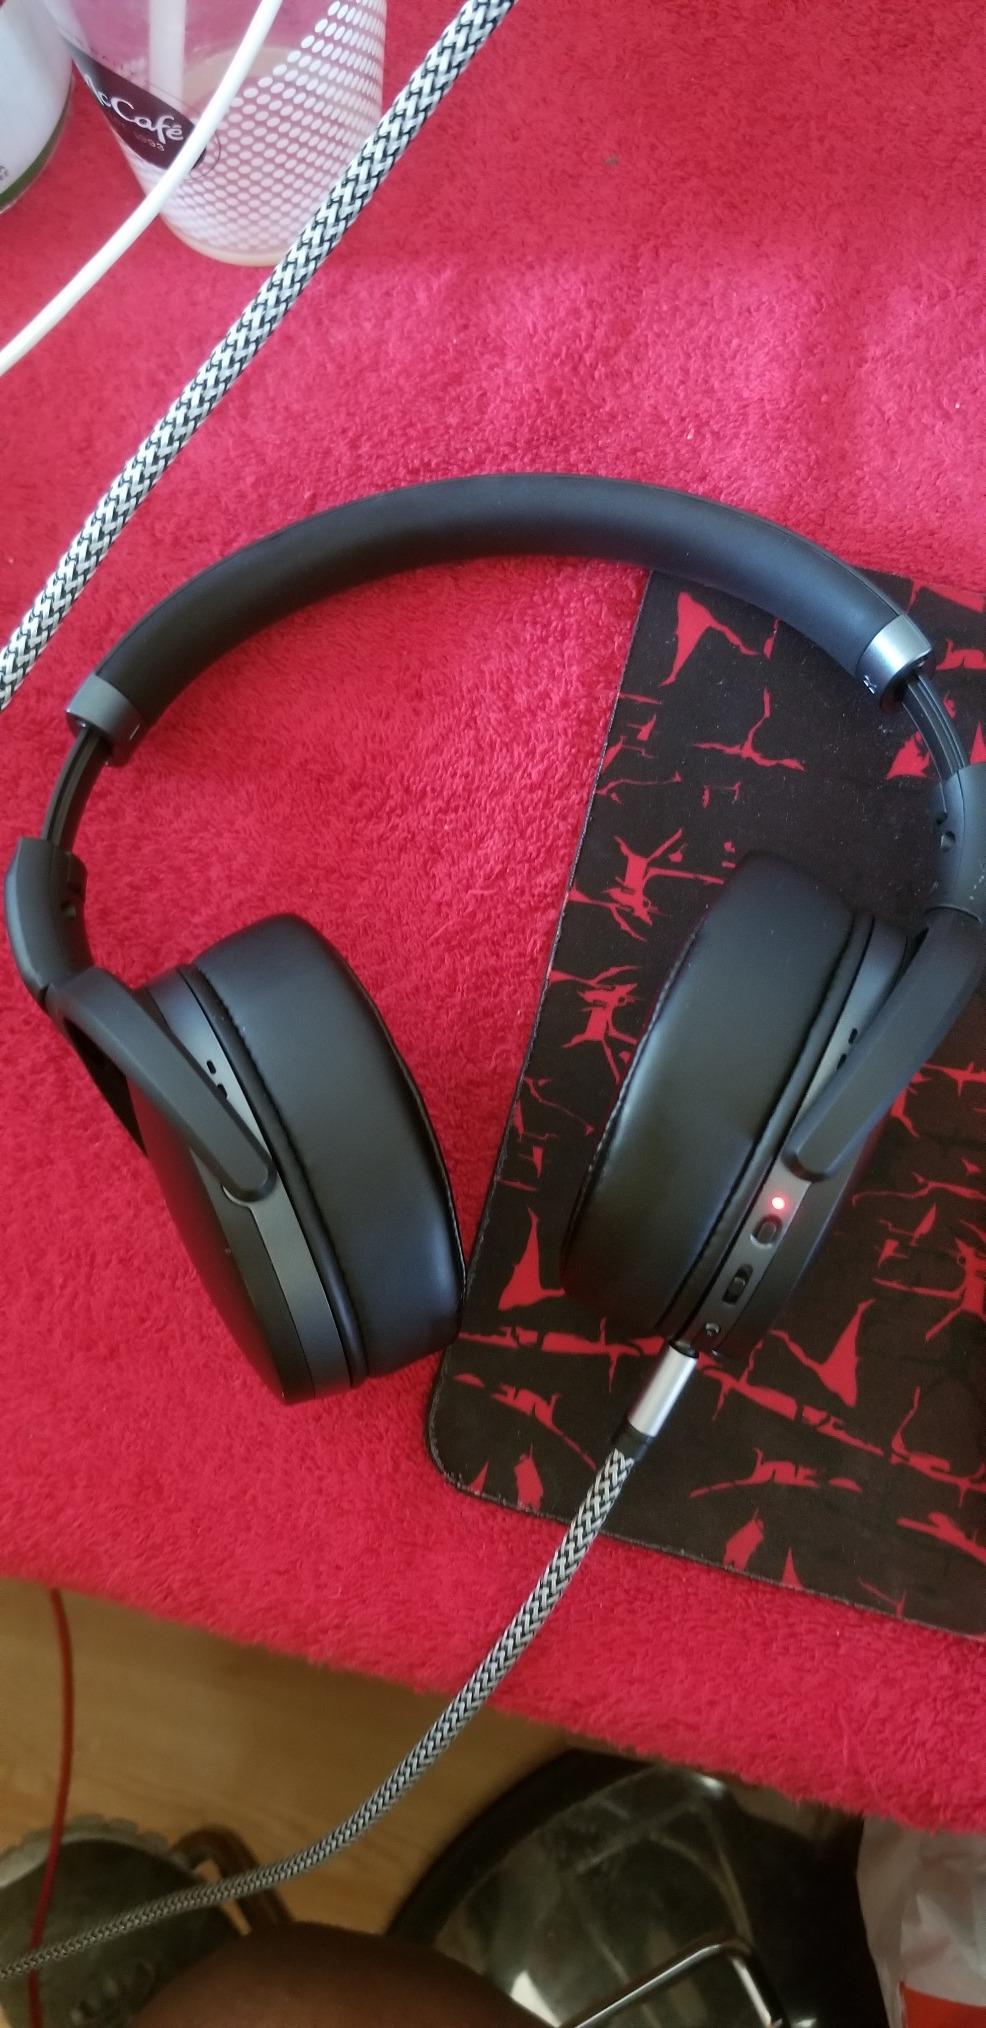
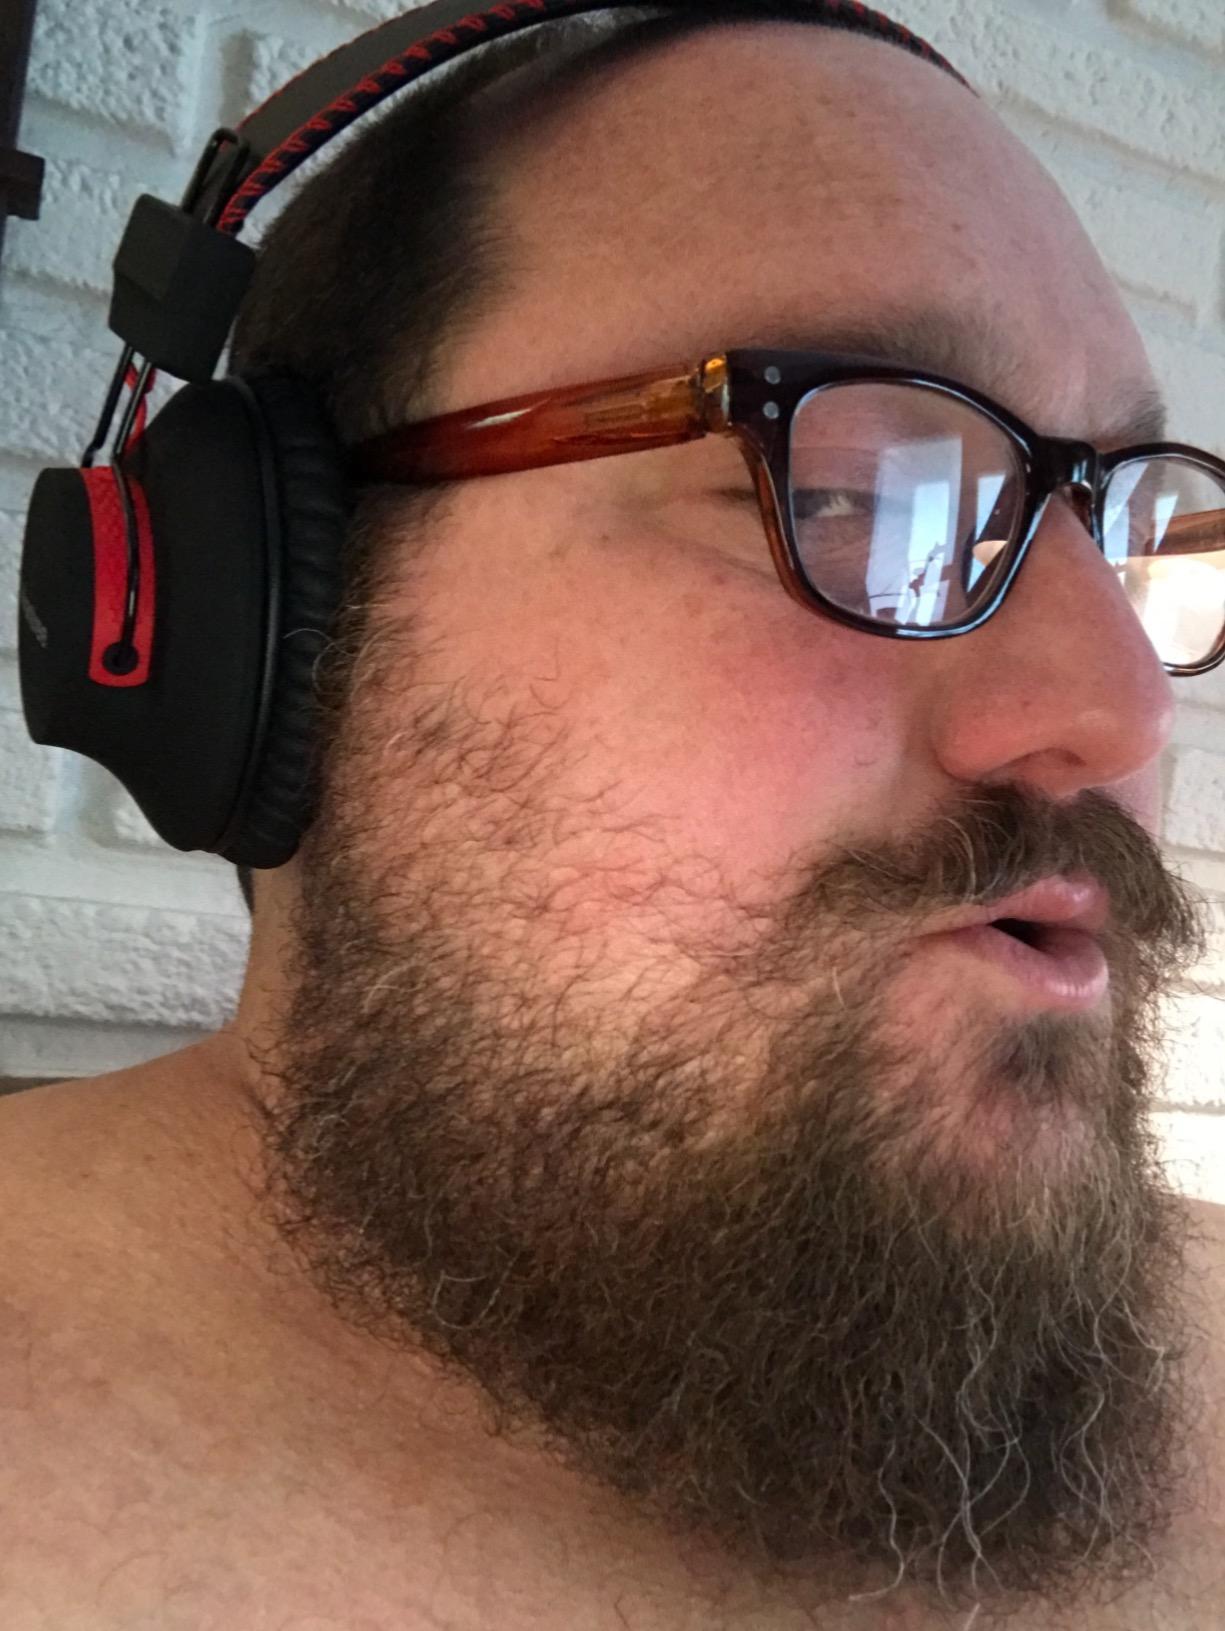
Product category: headphones
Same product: no